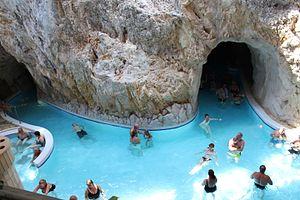
Il y a un bon nombre de villes thermales en Hongrie. Parmi les plus anciennes et les plus visitées se trouvent les stations thermales de Budapest, Hévíz, Hajdúszoboszló, Bükf ürdő, Sárvár et Zalakaros. En 2017, les spas hongrois ont accueilli plus de 900 000 visiteurs, dont environ la moitié étaient des étrangers, originaires d'Autriche, d'Allemagne et de Russie.
Les Thermes troglodytiques de Miskolctapolca ou Barlangfürdő sont un établissement thermal situé dans le quartier de Miskolctapolca, à Miskolc. Ils sont en partie aménagés dans la roche.